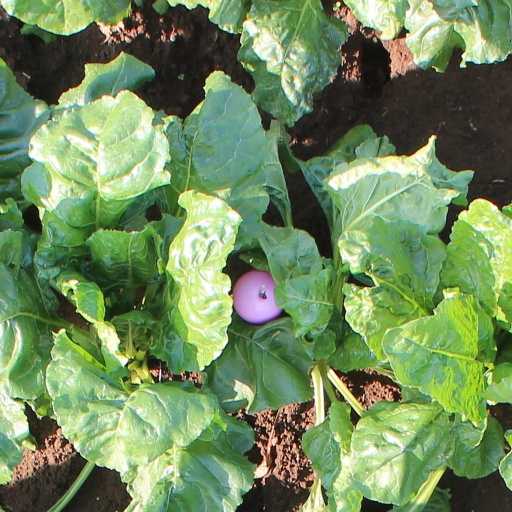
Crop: sugar beet